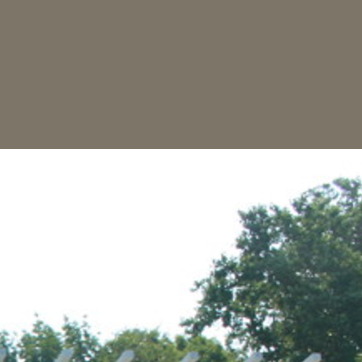
Material: sky